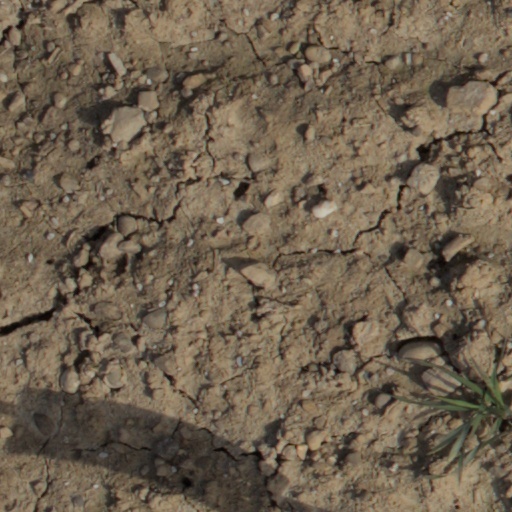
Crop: wheat